Alan Splet

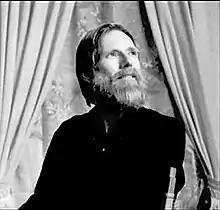

Alan Splet (December 31, 1939 – December 2, 1994) was an American sound designer and sound editor known for his collaborations with director David Lynch on "Eraserhead", "The Elephant Man", "Dune", and "Blue Velvet".